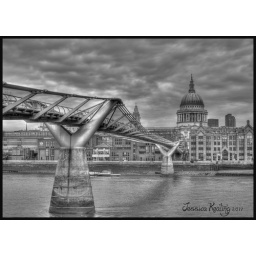
A black and white HDR of the Millenium Bridge in London with St Paul's in the background. &lt;b&gt;24/02/2011&lt;/b&gt;